Mark Oldroyd

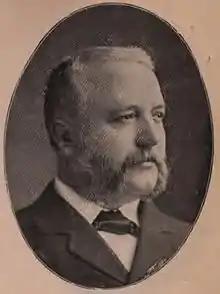
Mark Oldroyd

Sir Mark Oldroyd (30 May 1843 – 5 July 1927) was a British woollen manufacturer and Liberal Party politician from West Riding of Yorkshire.